History of Botswana

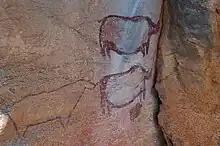
Prehistoric cave paintings at Tsodilo

Present-day Botswana was primarily forest ten million years ago, and the rivers were much larger than they are in the present, flowing into a massive paleolake, Lake Makgadikgadi. "Homo erectus" lived in the region during the Early Stone Age. Stone tools in present-day Botswana, such as Acheulean axes, date back to two million years ago. Hominin migration to the Kalahari Desert is estimated to have happened prior to Marine Isotope Stage 6, 186,000 years ago. Lake Makgadikgadi began to shrink approximately 50,000 years ago.